Soviet Airborne Forces

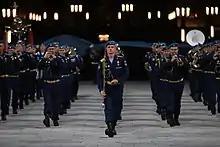
The combined band

However, there was also a mistaken Western belief, either intentional Soviet deception or stemming from confusion in the West, that an Airborne Division, reported as the 6th, was being maintained at Belogorsk in the Far East in the 1980s. This "maskirovka" division was then 'disbanded' later in the 1980s, causing comment within Western professional journals that another division was likely to be reformed so that the Far East had an airborne presence. The division was not listed in V.I. Feskov et al.'s "The Soviet Army during the period of the Cold War," (2004) and the division at Belogorsk, the 98th Guards Airborne Svirskaya Red Banner Order of Kutuzov Division moved to Bolgrad in Ukraine in late 1969.